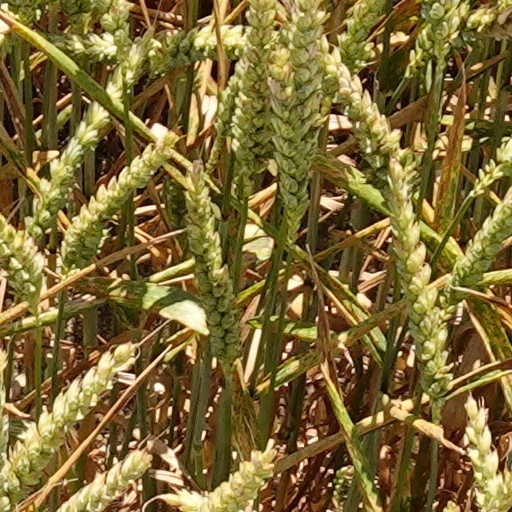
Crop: wheat